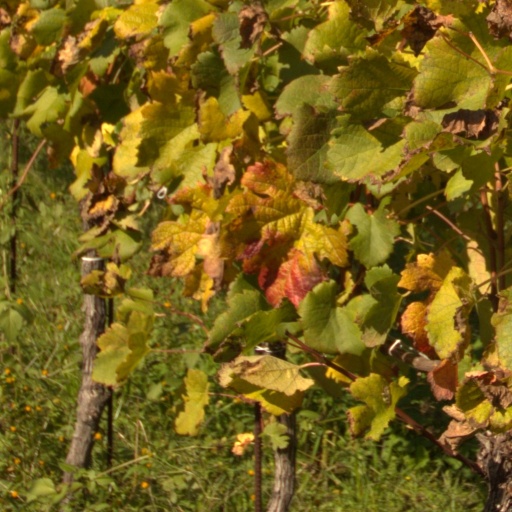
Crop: grape